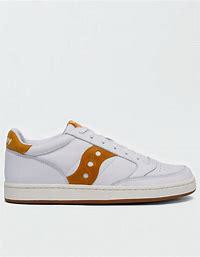
Brand: Saucony
Model: Jazz Court